Swainson's hawk

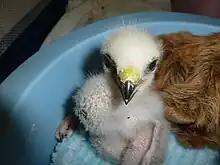
A Swainson's hawk chick

Small populations winter in southeastern Florida and along the Texas coast, probably having failed to find the way south around the Gulf of Mexico. Individuals reported north of these areas in winter (for example, on Christmas Bird Counts) are almost invariably misidentified buteos of other species. Swainson's hawks mostly winter on the pampas of South America in Argentina, Uruguay, and southern Brazil. The populations of Swainson's hawks breeding in California's Central Valley also winter in western Mexico and central America.